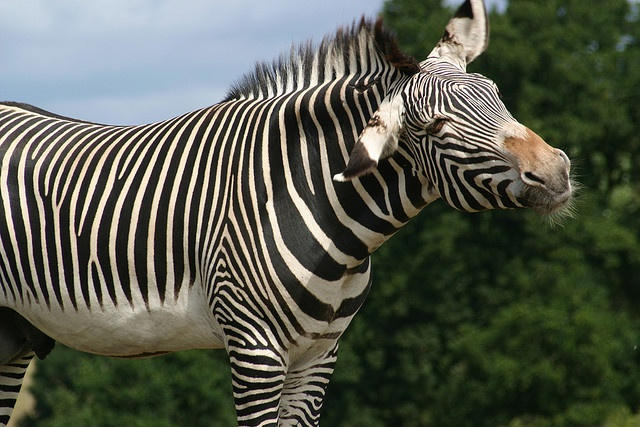
an image of a zebra with water on it
A zebra shakes it's head while standing in front of a tree.
A zebra standing in the field next to trees.
A zebra with his hair standing up.
Male zebra with mane pointed up and head turned sideways.